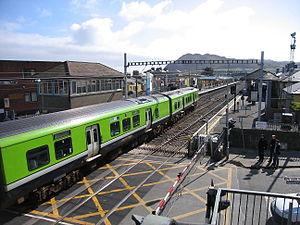
La gare de Bray Daly est une gare ferroviaire irlandaise, située à Bray, ville du comté de Wicklow dans la province de Leinster.